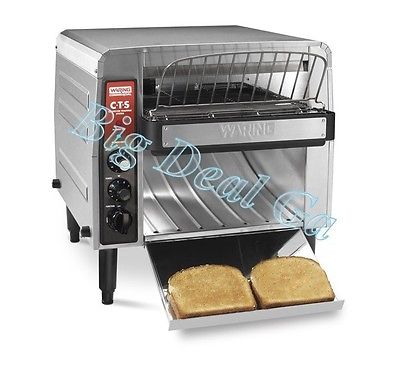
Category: toaster